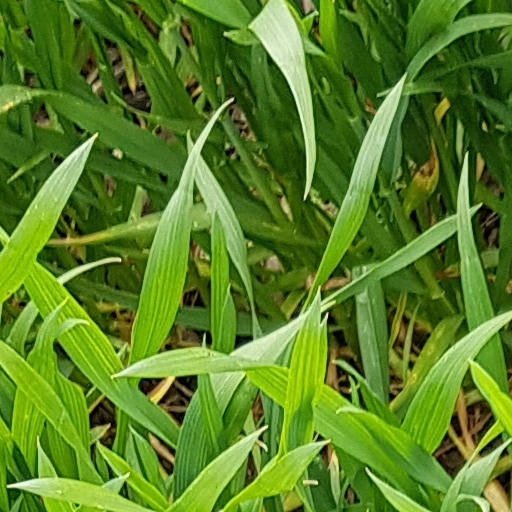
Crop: wheat